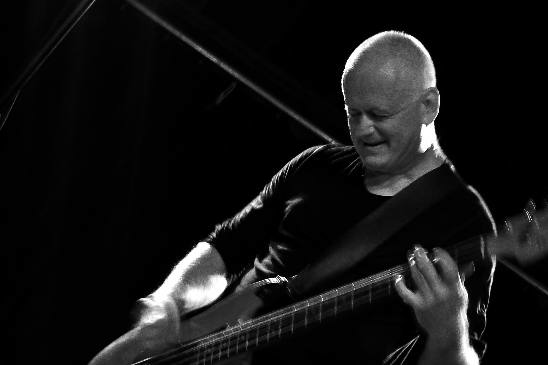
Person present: Yes